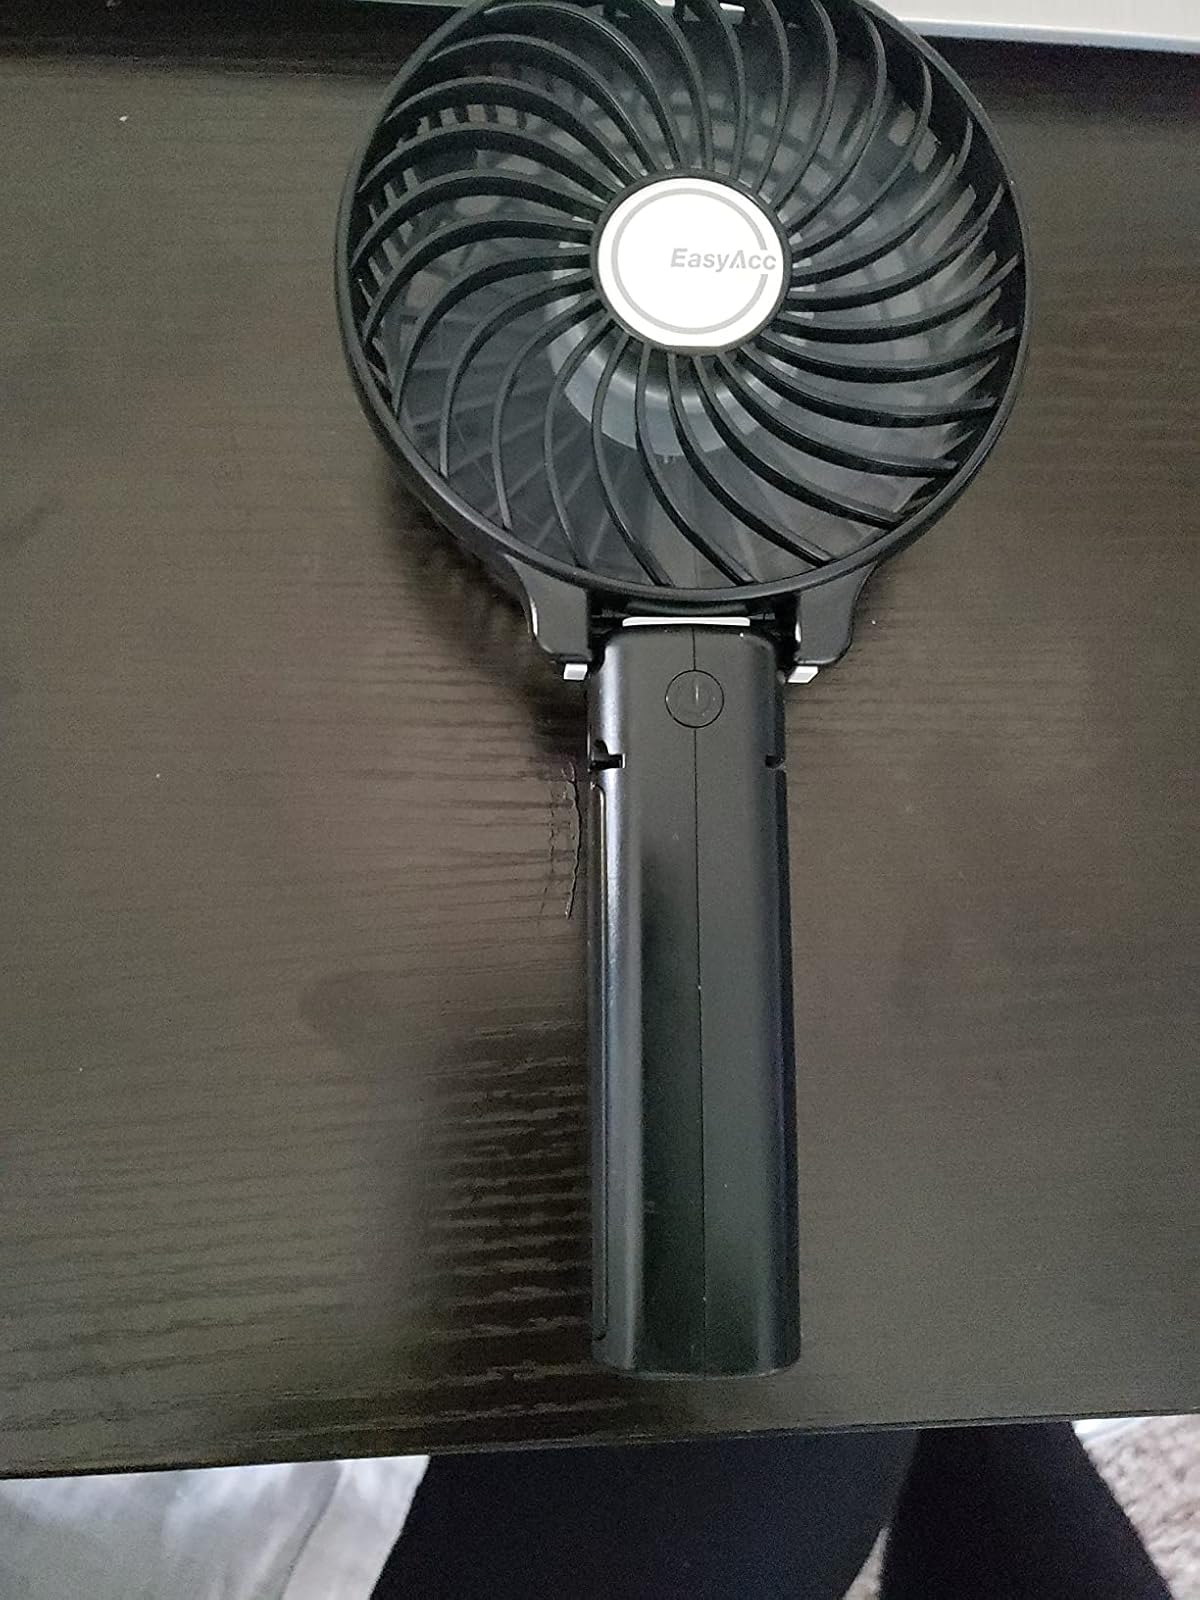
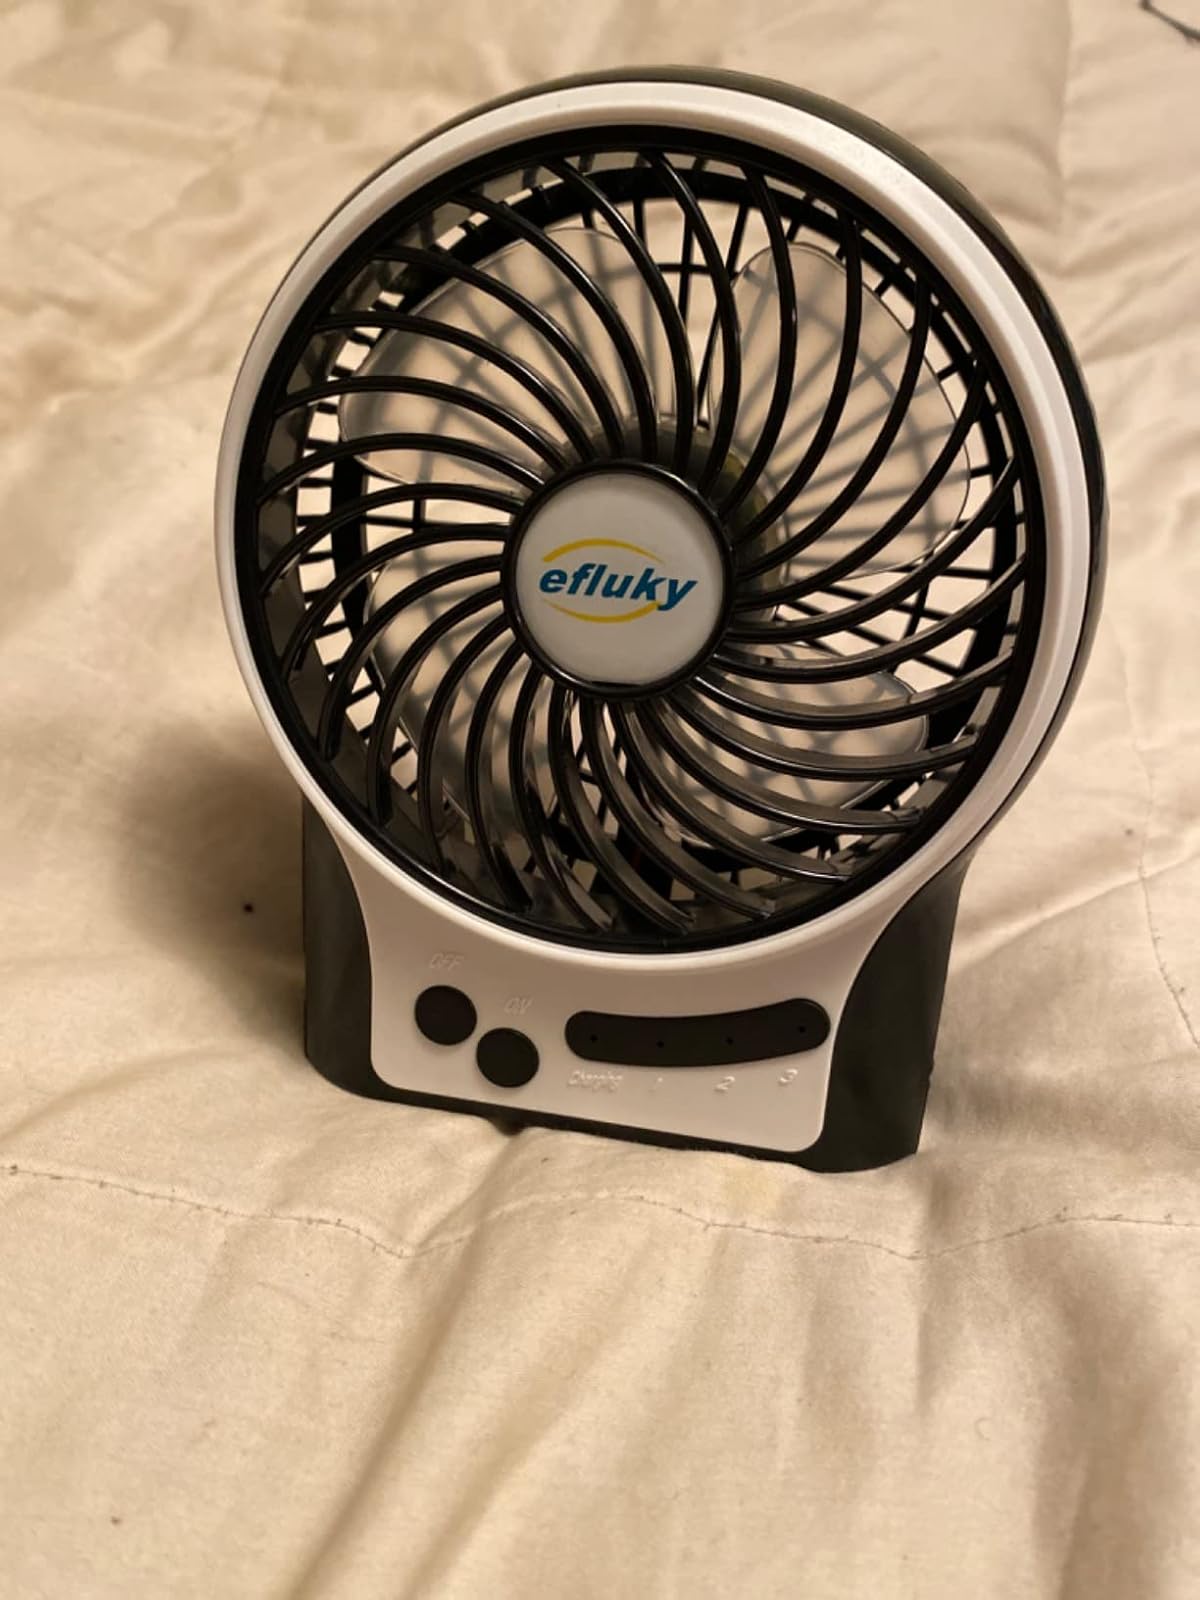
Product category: fan
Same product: no